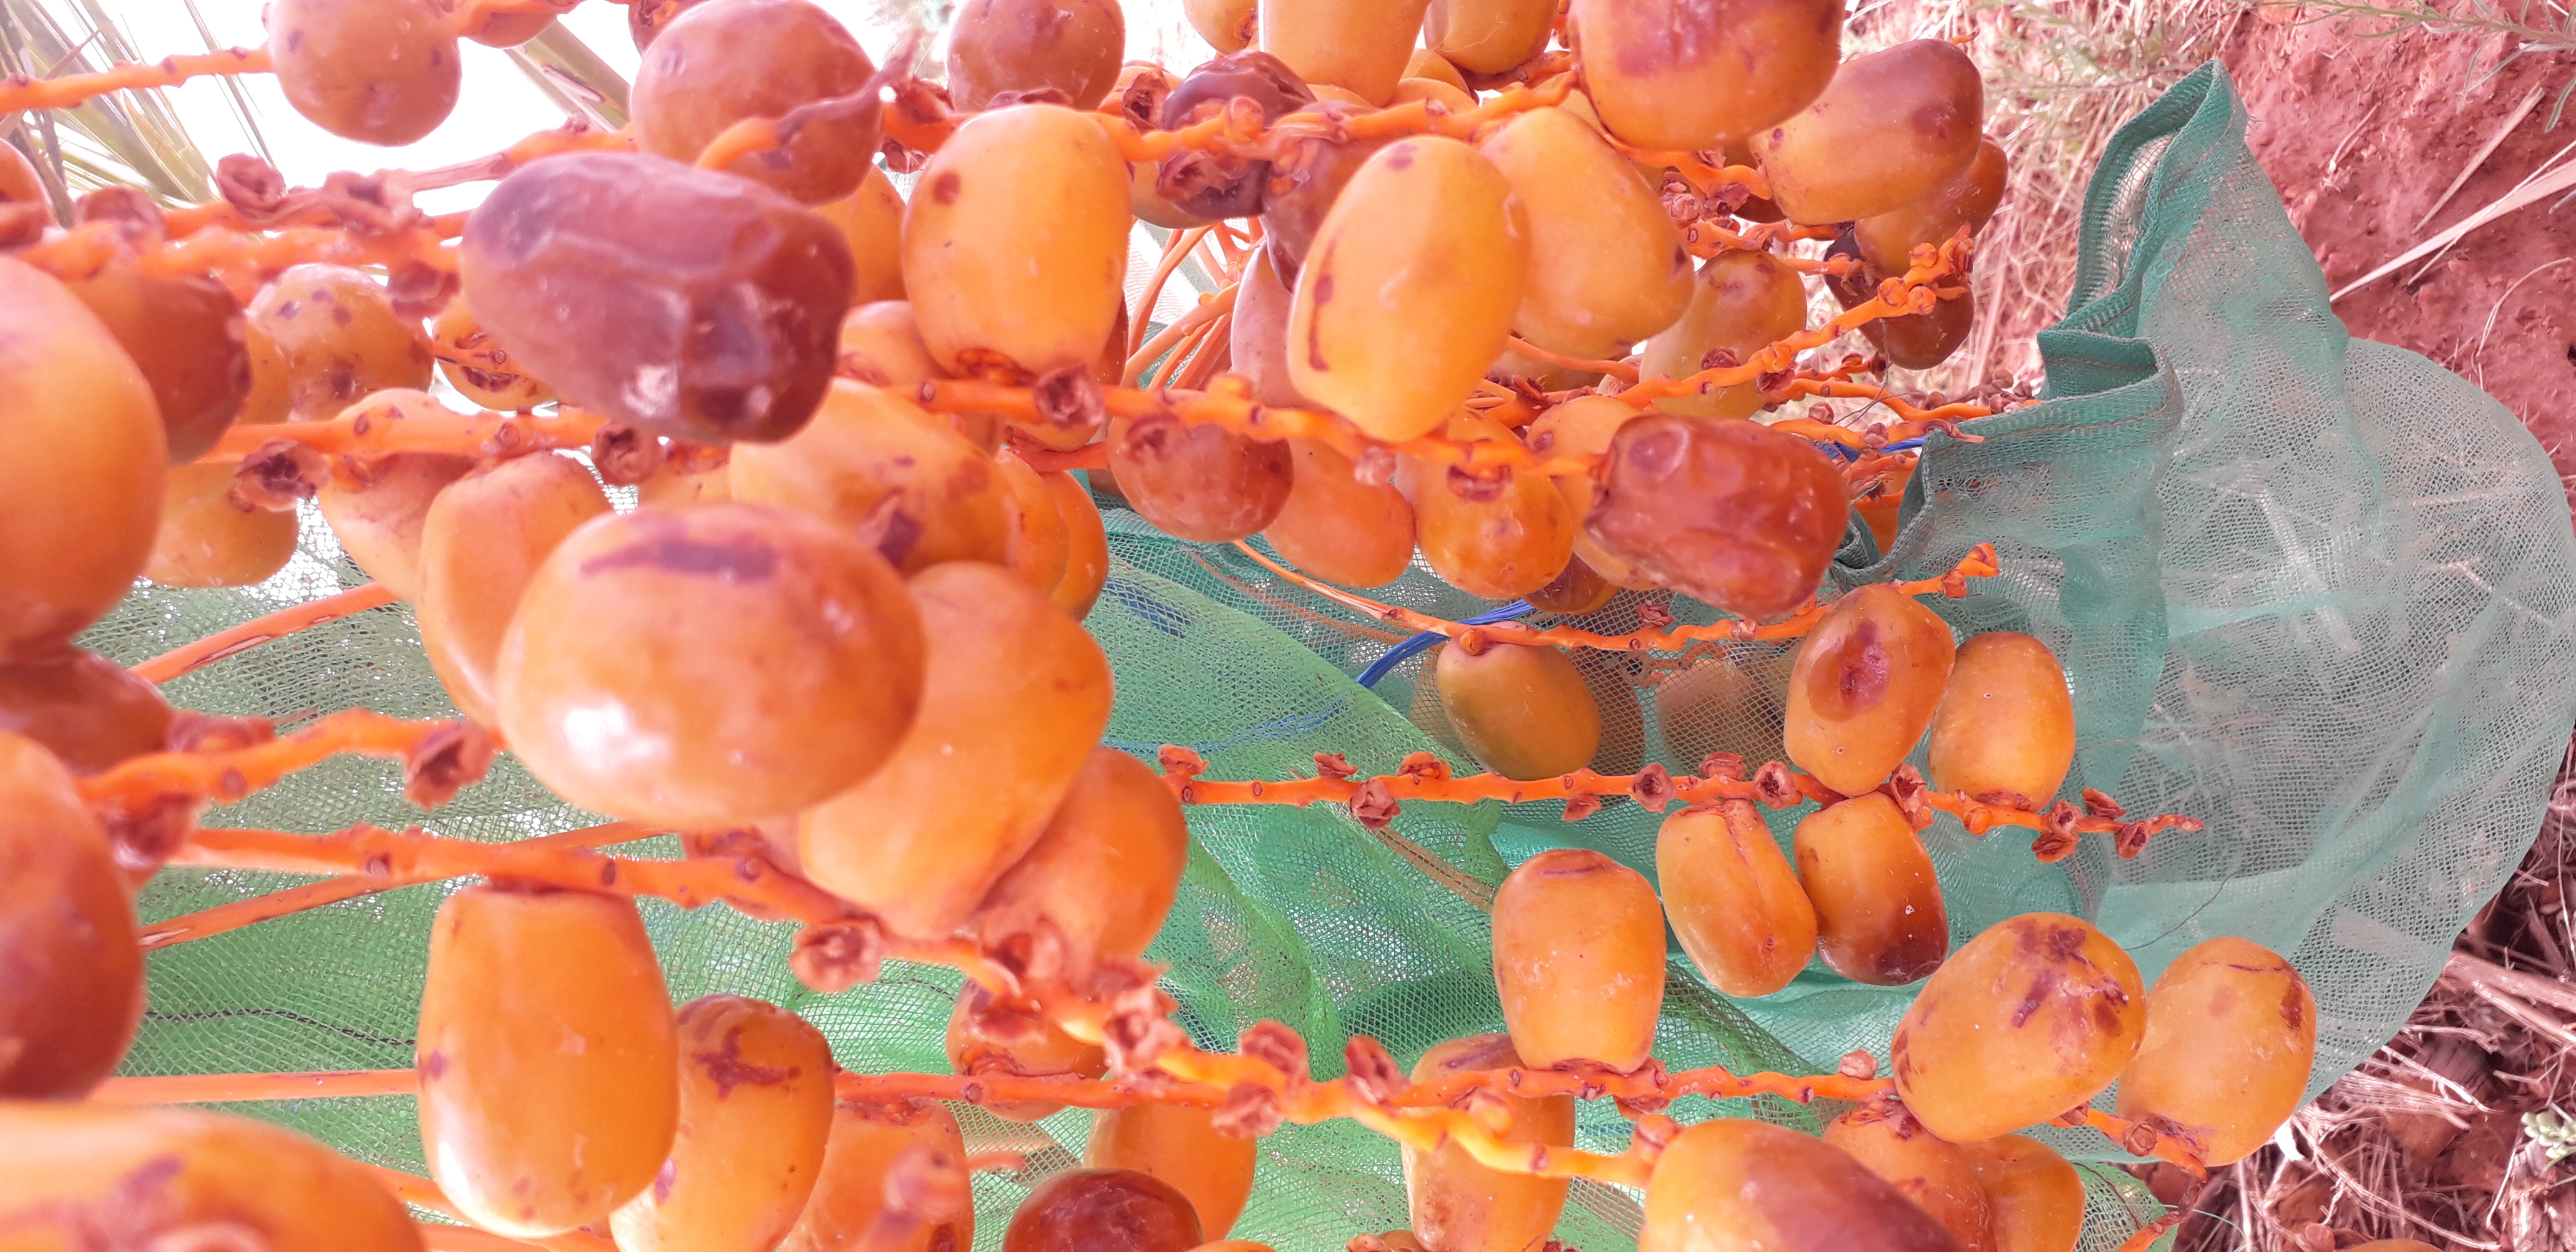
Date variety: Boufagous